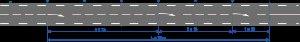
Dans le domaine de la signalisation routière horizontale, les flèches de rabattement annoncent le marquage qui fait obligation aux usagers circulant dans le sens de ces flèches d'emprunter la voie ou les voies situées du côté indiqué par celles-ci :
Dans le domaine de la signalisation horizontale, une ligne d’annonce a pour objet de prévenir le conducteur de l'approche d'une ligne continue. Celui-ci ne doit dès lors plus entamer de dépassement à son niveau.